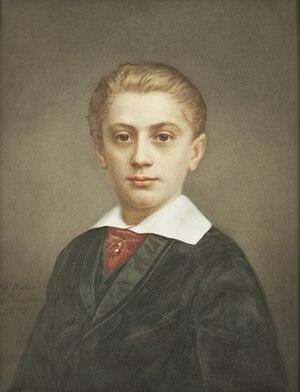
Moïse de Camondo
Moïse, comte de Camondo, né à Istanbul le 15 mars 1860 et mort à Paris VIIIᵉ le 14 novembre 1935, est un banquier et collectionneur d'art italien d'origine turque, fondateur du Musée Nissim-de-Camondo.